National Library of Armenia

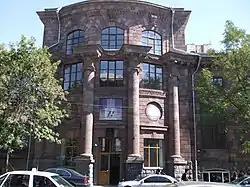
The main entrance to the building

The National Library of Armenia is a national public library in Yerevan, Armenia. It was founded in 1832 as part of the state gymnasium-school of Yerevan. It is the official cultural repository for the entire republic.